Andre De Grasse

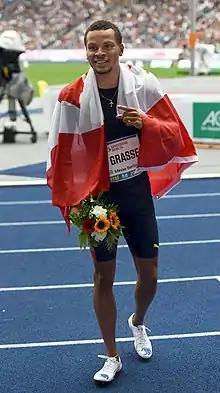
De Grasse at the 2019 ISTAF Berlin

Despite initial struggles in the early season, De Grasse appeared to be making a slow return to international competition. He finished second to Aaron Brown in the 200 m at the Diamond League in Shanghai. A month later, he won his first Diamond League victory in two years at the Rabat 200 m event, beating the reigning World champion Ramil Guliyev. Ultimately, he would finish on the podium in five of seven 100 m events and all six 200 m in the leadup to the World Championships. The following week, he beat Christian Coleman at the Ostrava Golden Spike in the 200 m with 19.91. In July, he broke 10 seconds for the first time in 3 years at the Diamond League in London.